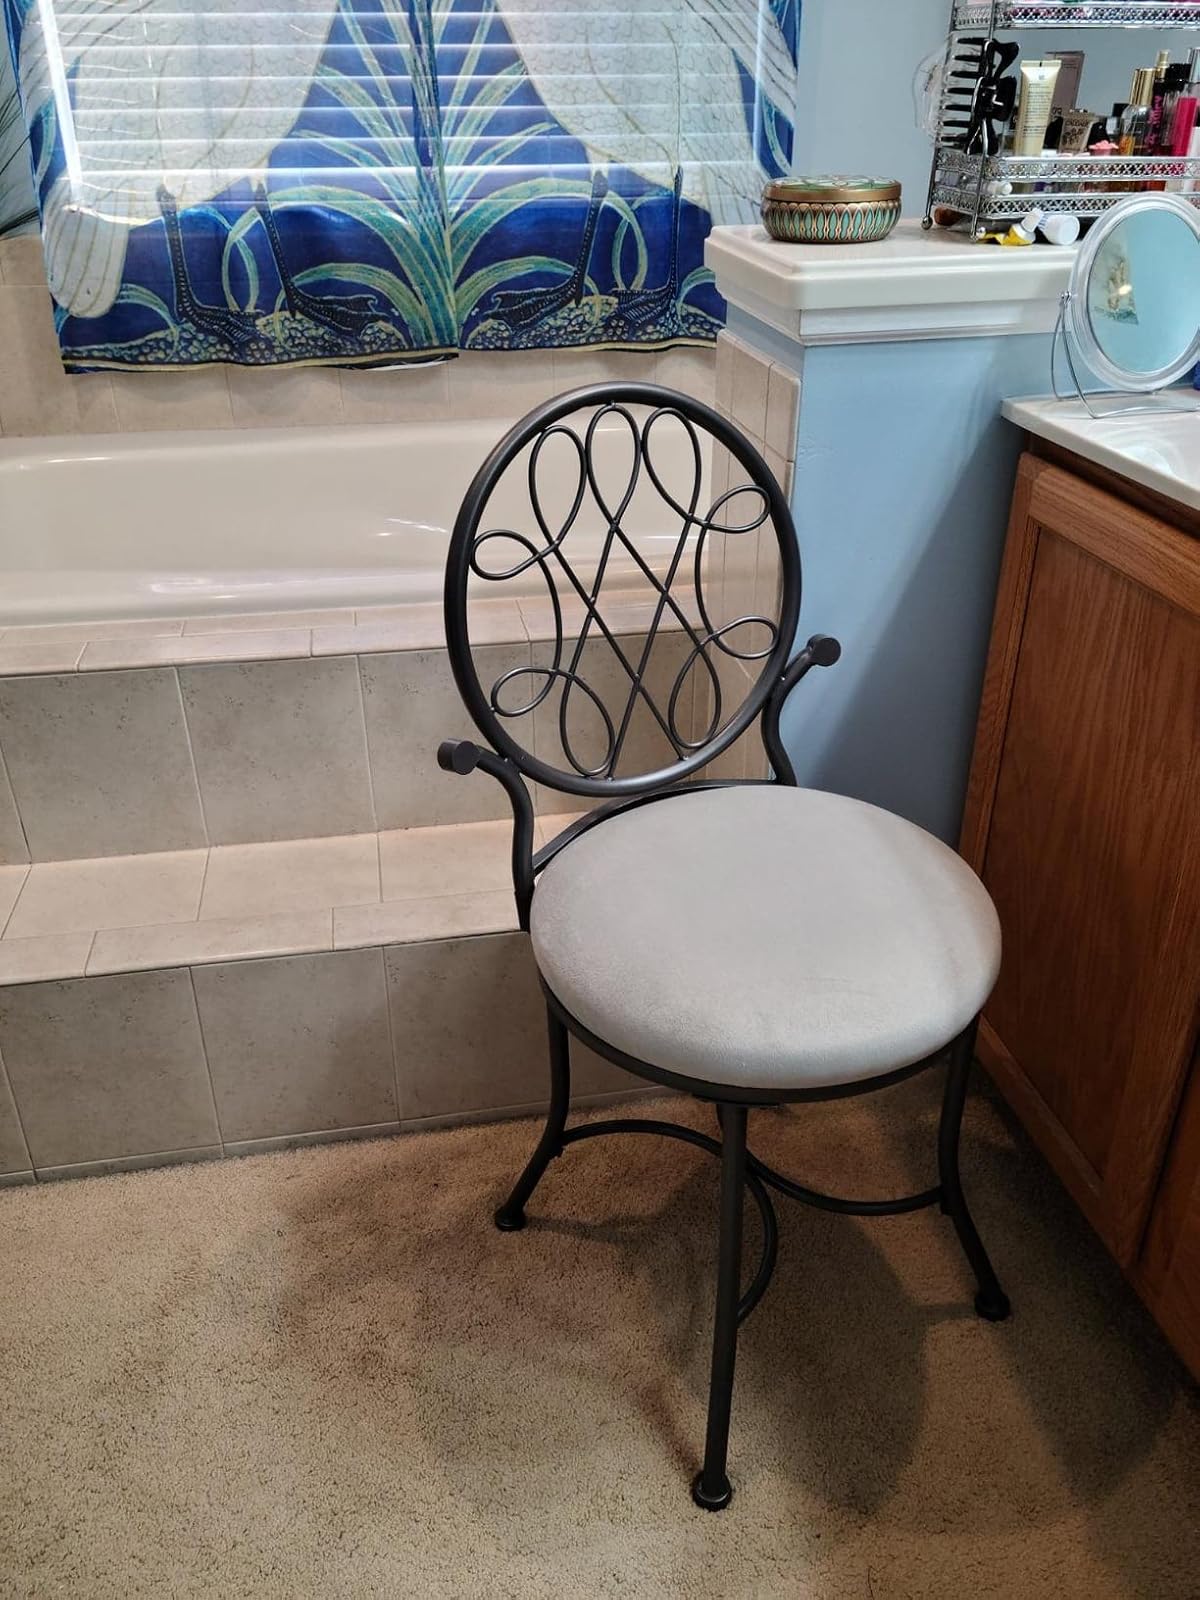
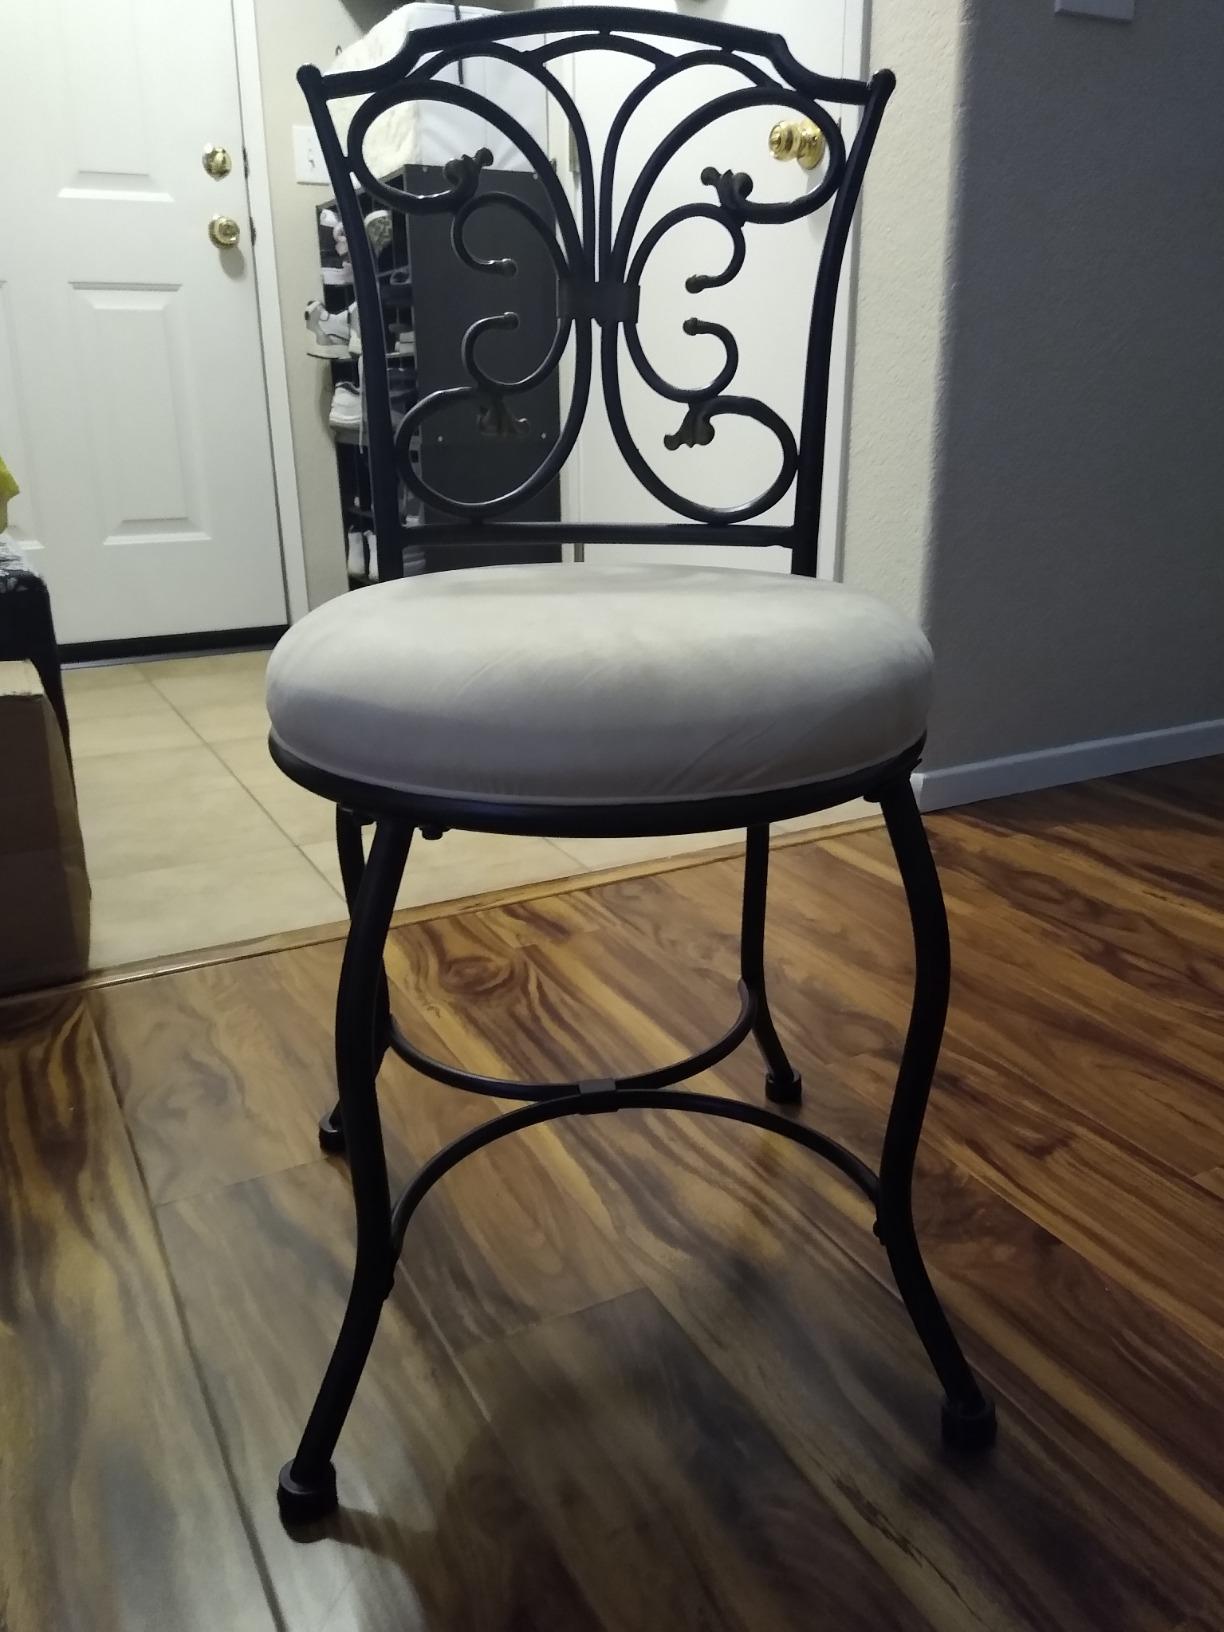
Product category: stool
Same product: no